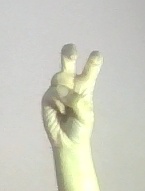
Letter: toot